Ward-Stout House

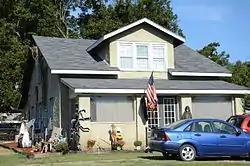

The Ward-Stout House is a historic house at Front and Walnut Streets in Bradford, Arkansas. It is a -story wood-frame structure, with a gabled roof, stucco exterior, and a concrete foundation. The main roof has a large "doghouse" dormer with three sash windows, and projects slightly over the shed roof of the front porch, which is supported by four stuccoed piers. Both roofs have exposed rafter ends. Built about 1932, it is a good example of late Craftsman architecture in the community.